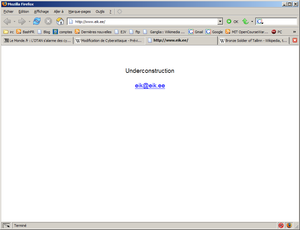
une capture d'écran du site du Centre informatique estonien (CIE) sous le coup de la première cyberattaque d'envergure opposant deux états souverains de l'histoire.
Une cyberattaque est un acte malveillant envers un dispositif informatique via un réseau cybernétique. Une cyberattaque peut émaner de personnes isolées, Kevin Mitnick étant une des plus célèbres, d'un groupe de pirates ou plus récemment de vastes organisations ayant des objectifs géopolitiques.